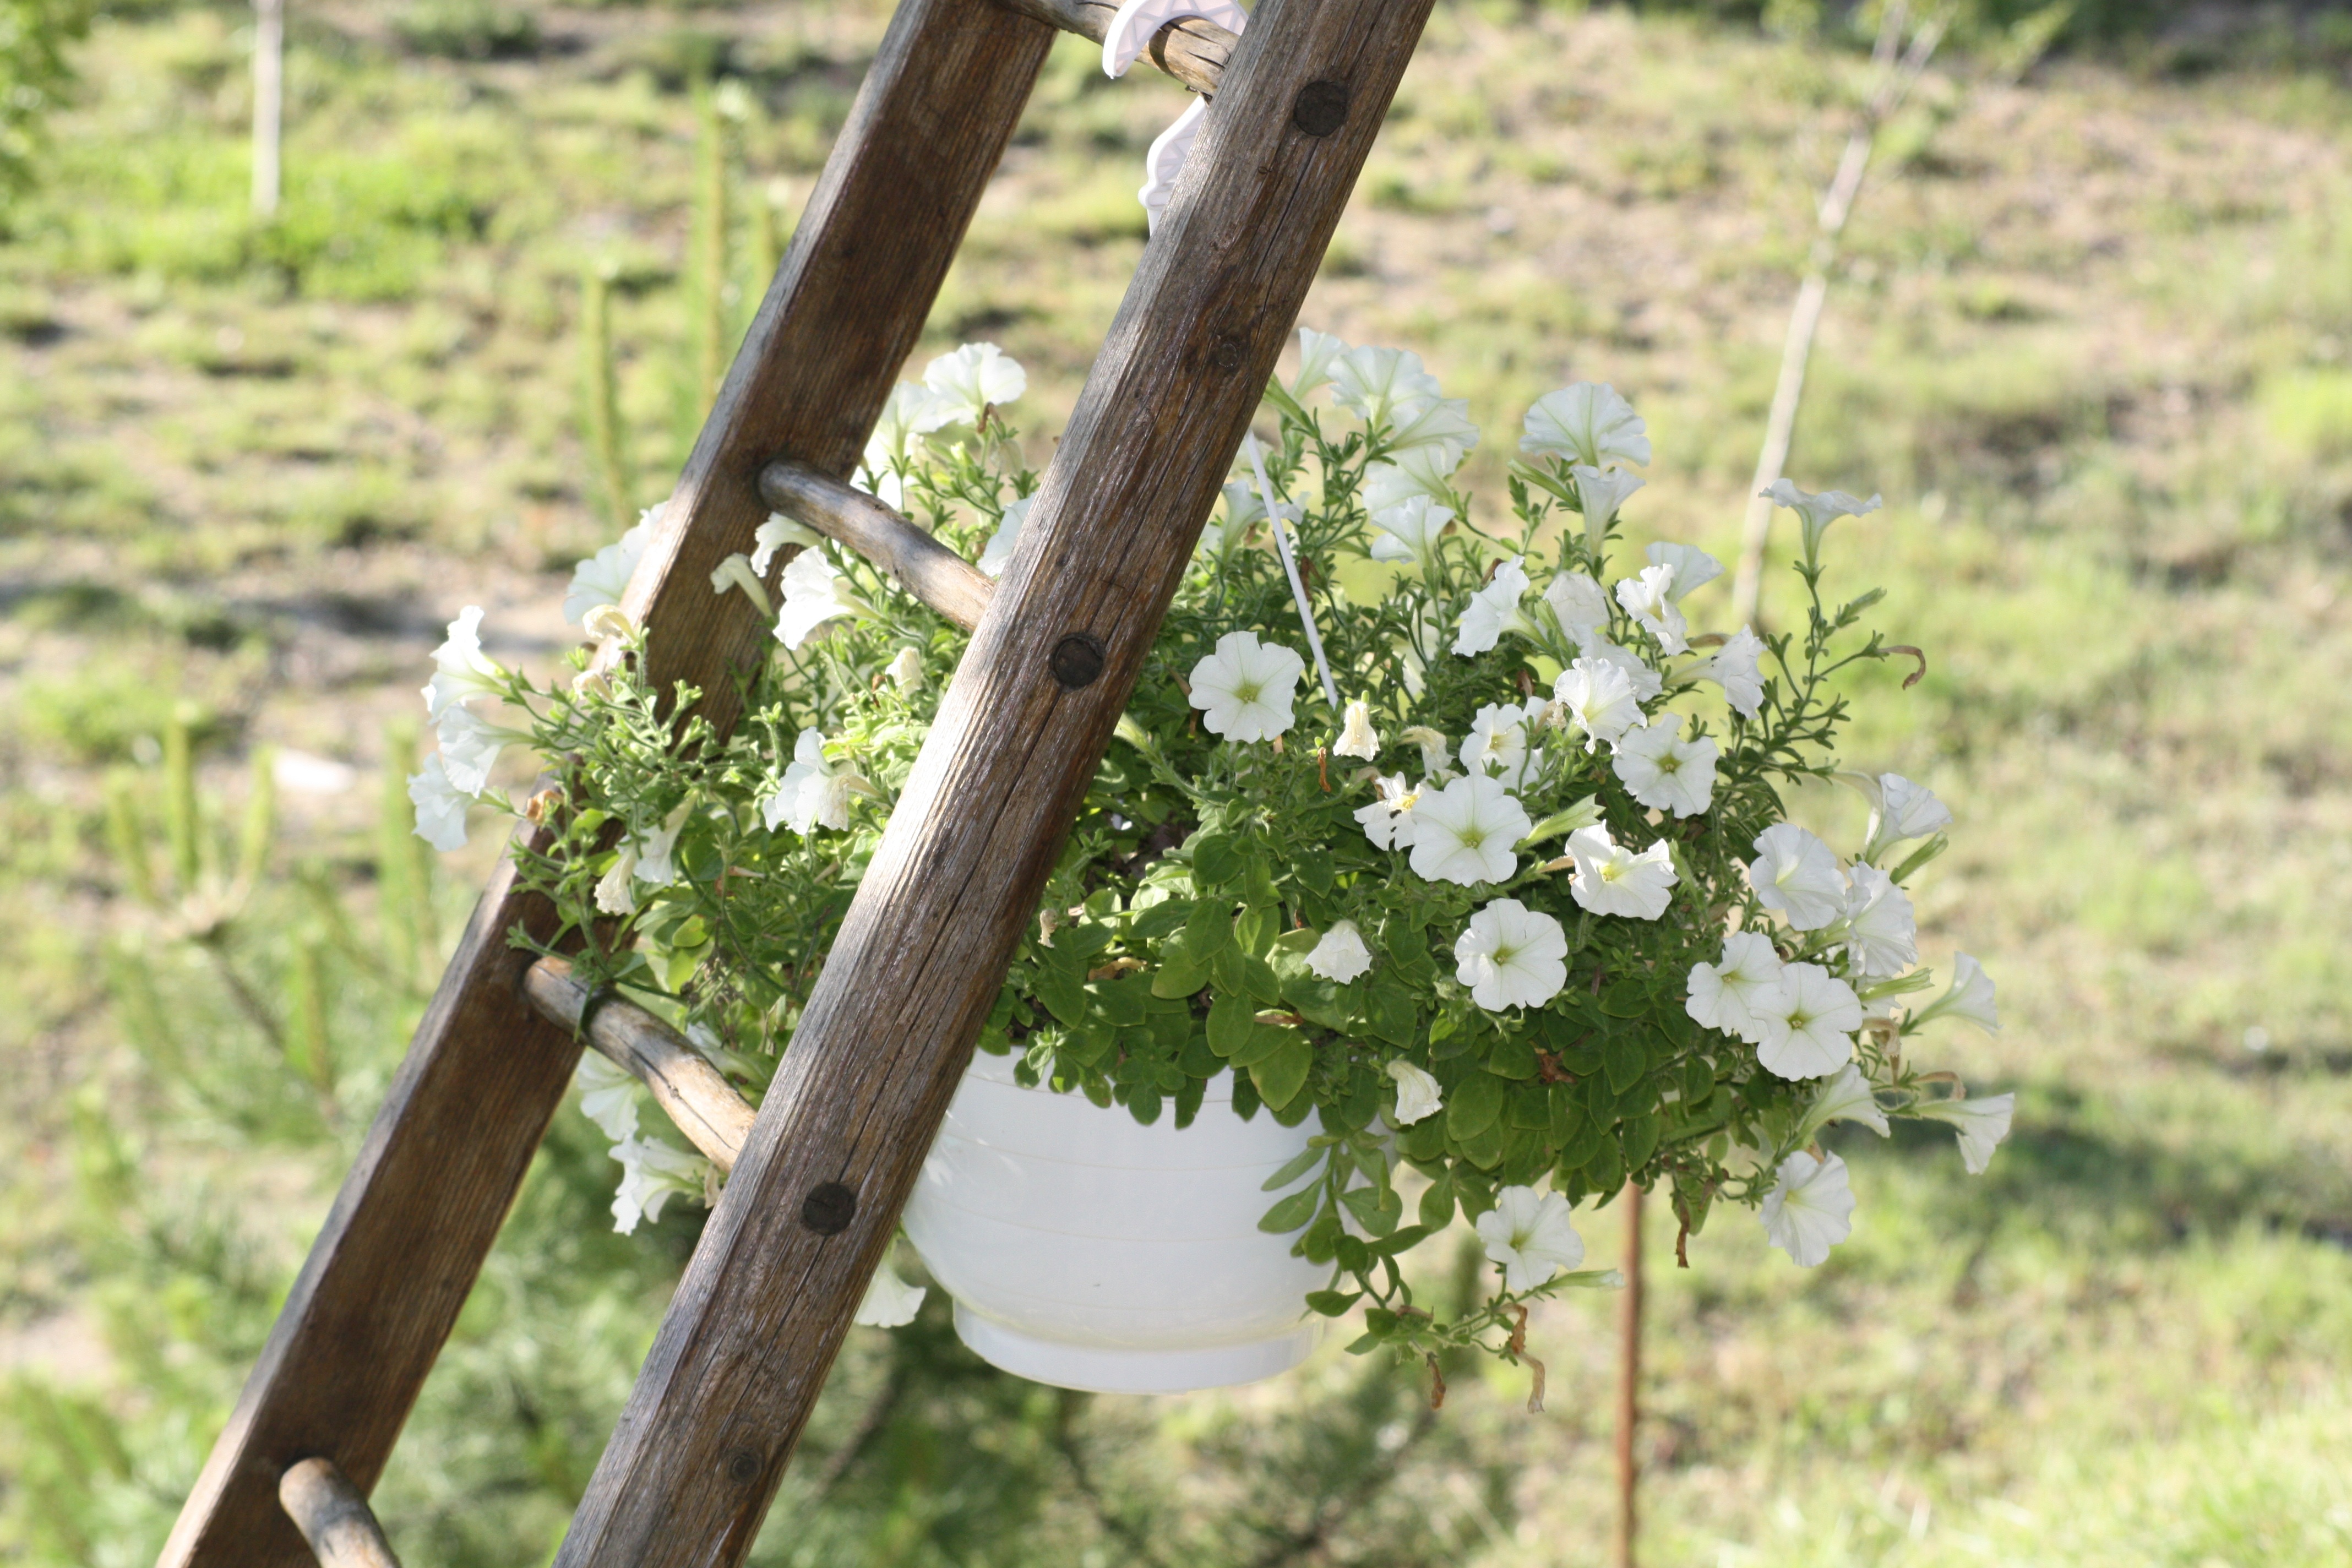
nature, branch, blossom, plant, flower, pot, france, green, produce, botany, scale, agriculture, flora, provence, woodland, flowering plant, land plant